Burqin, Palestine

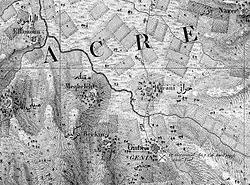
Burqin and vicinity in 1799

In 1517, the village was included in the Ottoman Empire with the rest of Palestine, and in the 1596 tax-records it appeared as "Bruqin", located in the "Nahiya" of Jabal Sami of the "Liwa" of Nablus. The population was 23 households and 4 bachelors, all Muslim. They paid a tax rate of 33.3% on agricultural products, which included wheat, barley, summer crops, olive trees, occasional revenues, goats and beehives; a total of 7980 akçe.